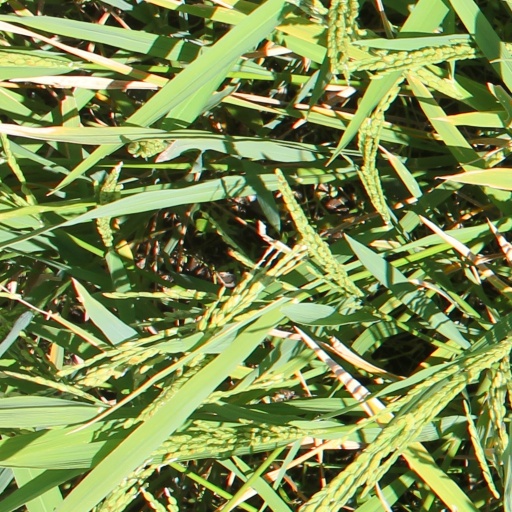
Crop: rice